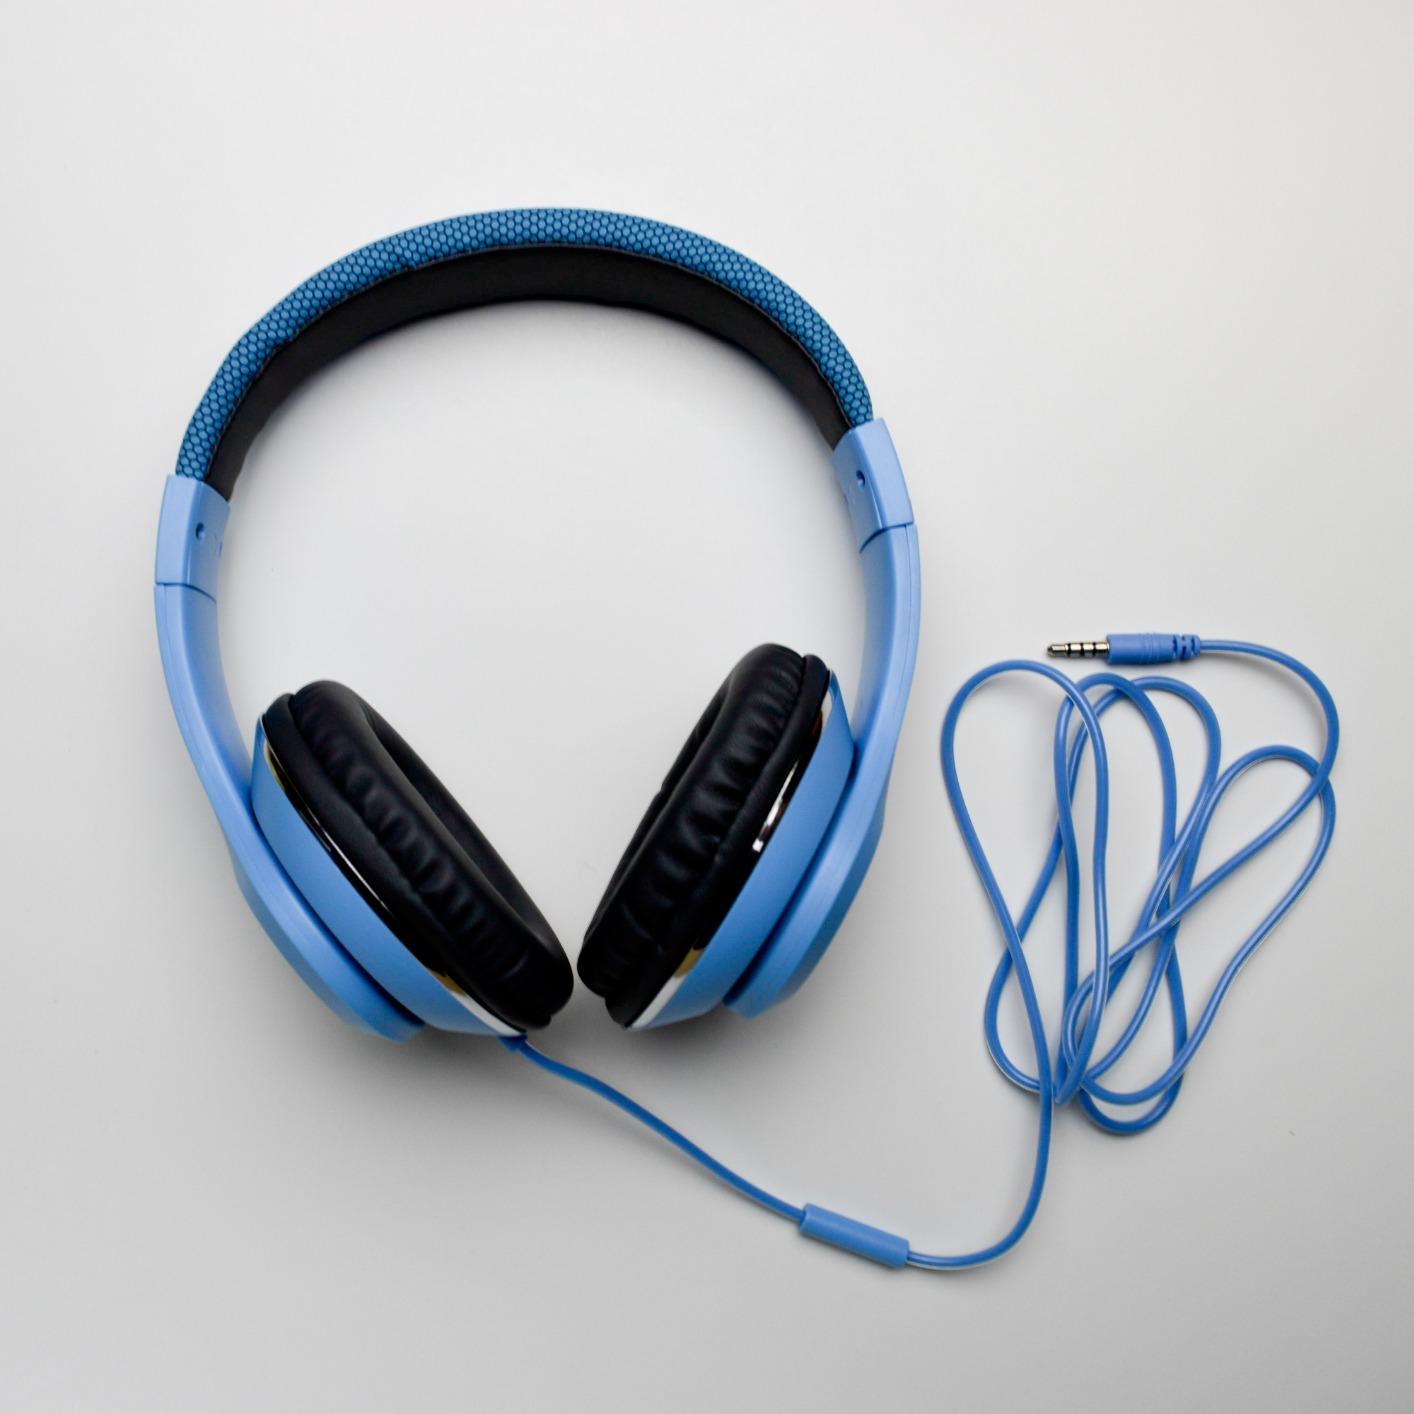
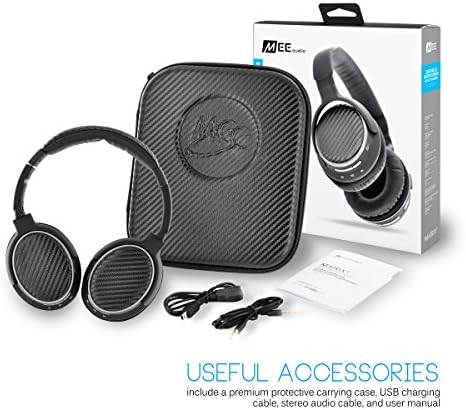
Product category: headphones
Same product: no